Hessilhead

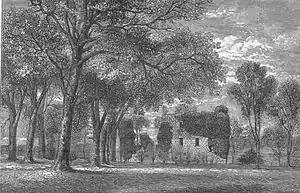
Hessilhead (Hasil head) castle in 1876.

Hessilhead is in Beith, North Ayrshire, Scotland. Hessilhead used to be called Hazlehead or Hasslehead. The lands were part of the Lordship of Giffen, and the Barony of Hessilhead, within the Baillerie of Cunninghame and the Parish of Beith. The castle was situated at .